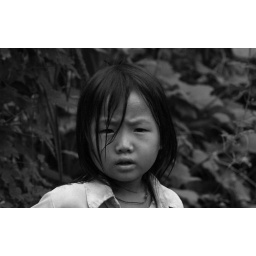
Viet girl in black and white